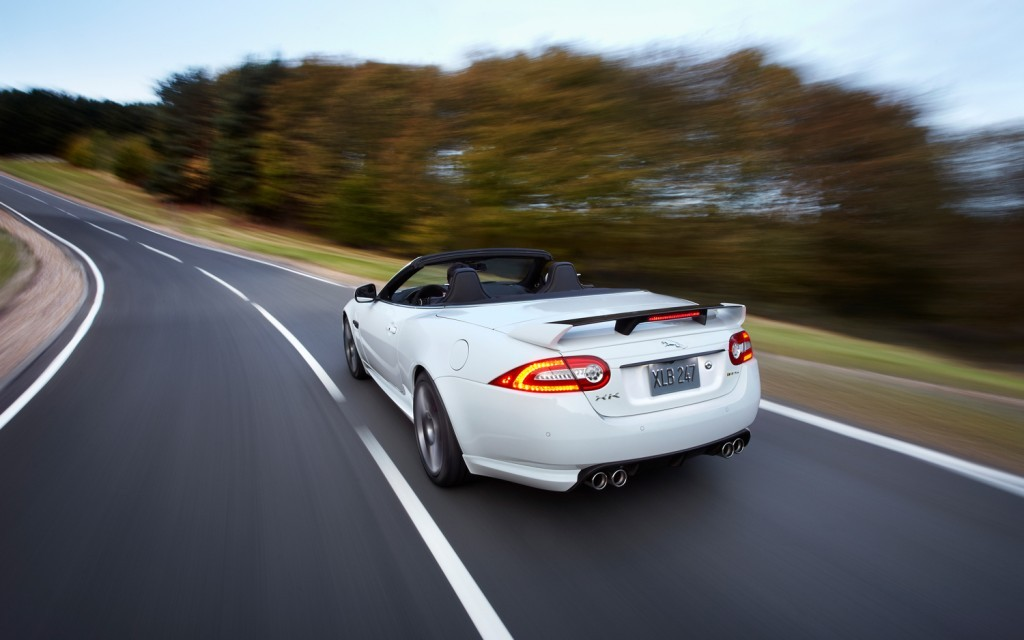
Car model: 2012 Jaguar XK XKR